Lockheed CP-140 Aurora

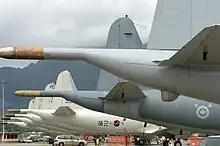
CP-140s and South Korean P-3s at Kaneohe Marine Corps Base in Hawaii

The Aurora Incremental Modernization Project (AIMP), initiated in 1998 to upgrade electronics of the Aurora fleet was halted by the government on 20 September 2007 to evaluate whether the aging fleet should continue to be upgraded or replaced by more modern aircraft. On 18 December 2007 the Department of National Defence rescinded this work suspension so that the project could continue. Work includes upgrading computer, navigation, communication and radar systems as well as making structural improvements to ten of eighteen aircraft. The intent of the modernization project is to "keep the aircraft safe and operationally viable until 2020".